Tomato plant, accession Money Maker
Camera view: tilt-top (135 deg); turntable rotation: 120 degrees
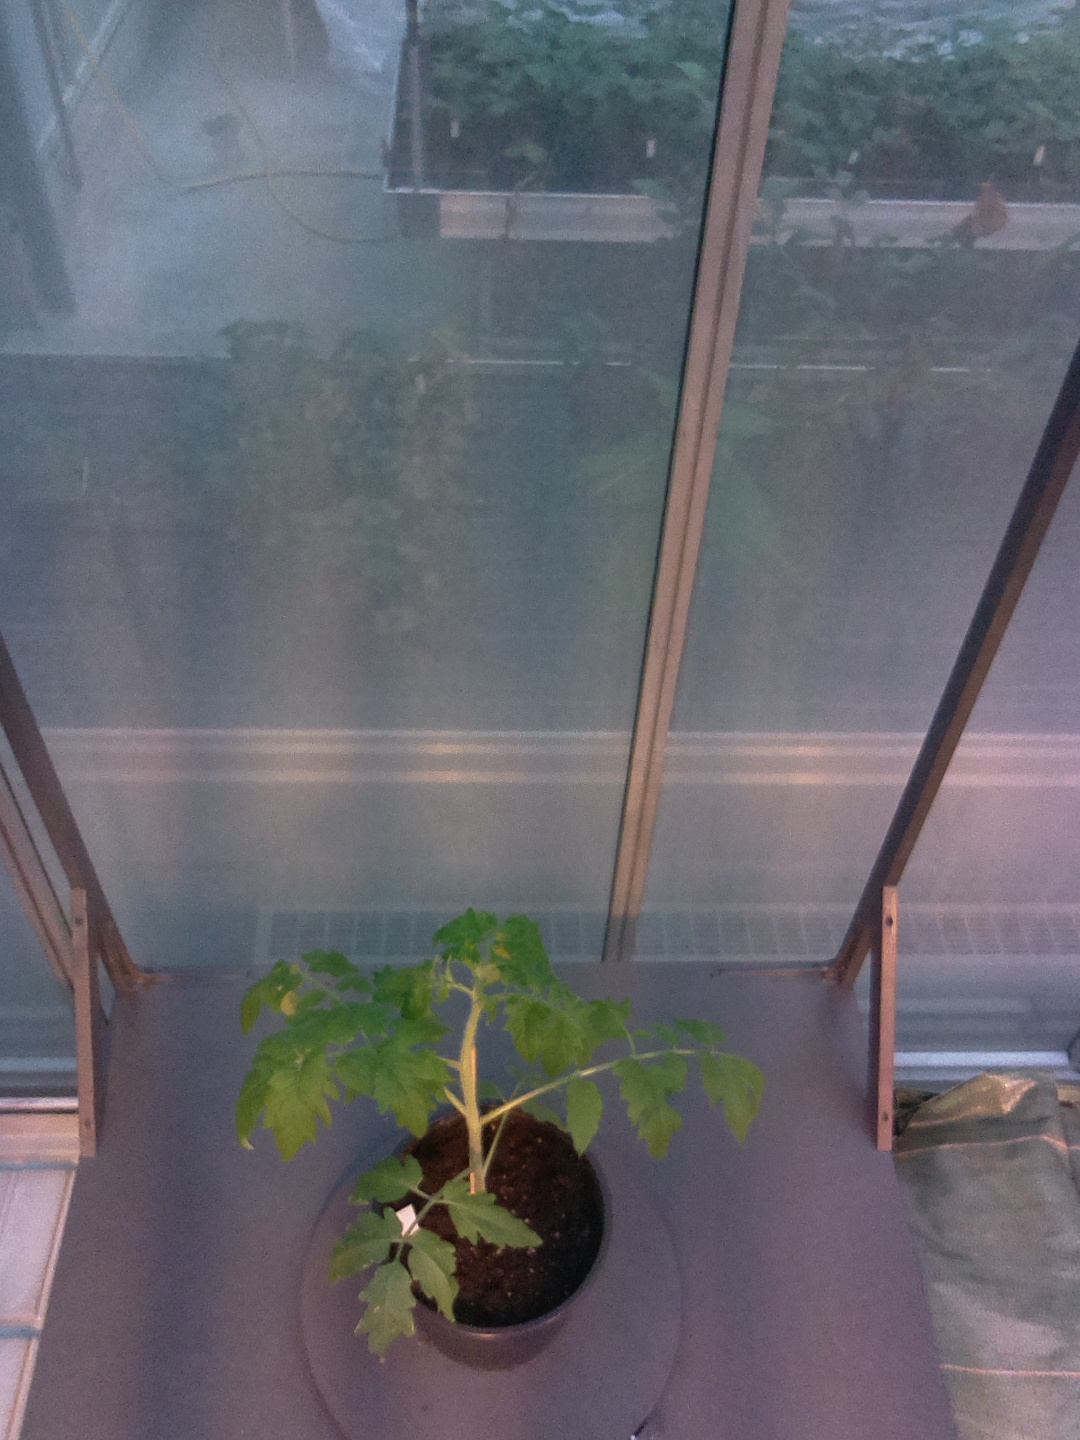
BBCH growth stage 14: 8 of true leaves visible